1976 Cavalese cable car crash

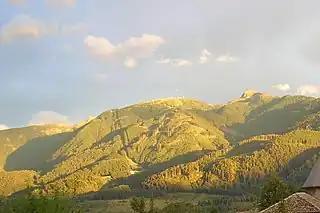
Cermis mountain near Cavalese

The cable car had a capacity of 40 people or . At the time of the crash, at 5:19 pm, the cable car had 43 occupants—justified by the operator as many of them being children. Most of the victims were West Germans from Hamburg. Among those aboard were 21 West Germans, 11 Italians, 7 Austrians, and one French woman.